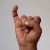
The image shows a hand gesture representing the letter 'I' in Indian Sign Language.